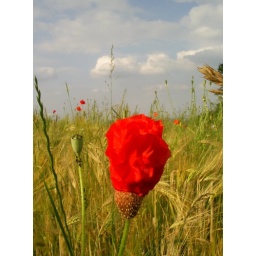
nature in red dress